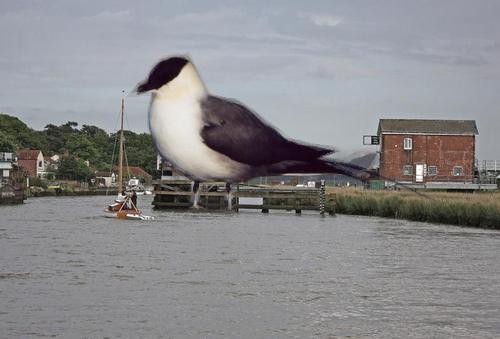
Bird species: Long_tailed_Jaeger
Bird type: waterbird
Background: water